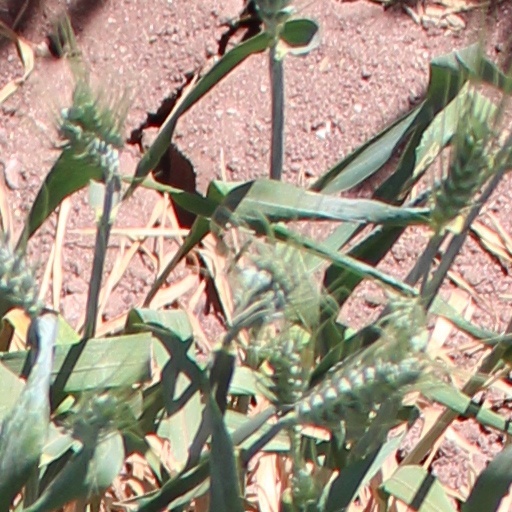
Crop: wheat